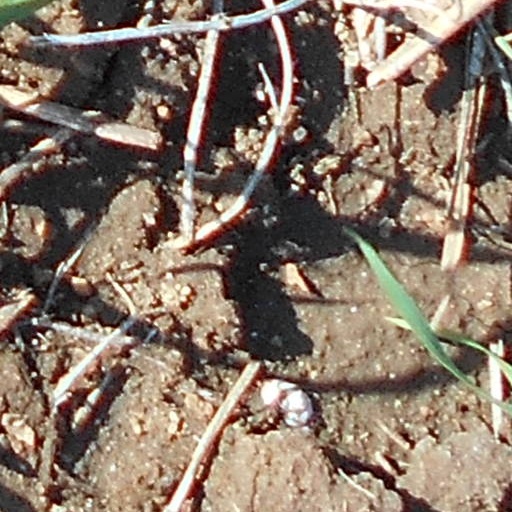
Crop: wheat